Potentiometric titration

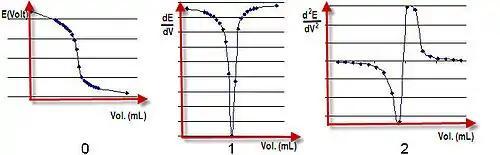
Measurements, first and second derivative in a potentiometric titration.

In analytical chemistry, potentiometric titration is a technique similar to direct titration of a redox reaction. It is a useful means of characterizing an acid. No indicator is used; instead the electric potential is measured across the analyte, typically an electrolyte solution. To do this, two electrodes are used, an indicator electrode (the glass electrode and metal ion indicator electrode) and a reference electrode. Reference electrodes generally used are hydrogen electrodes, calomel electrodes, and silver chloride electrodes. The indicator electrode forms an electrochemical half-cell with the ions of interest in the test solution. The reference electrode forms the other half-cell.